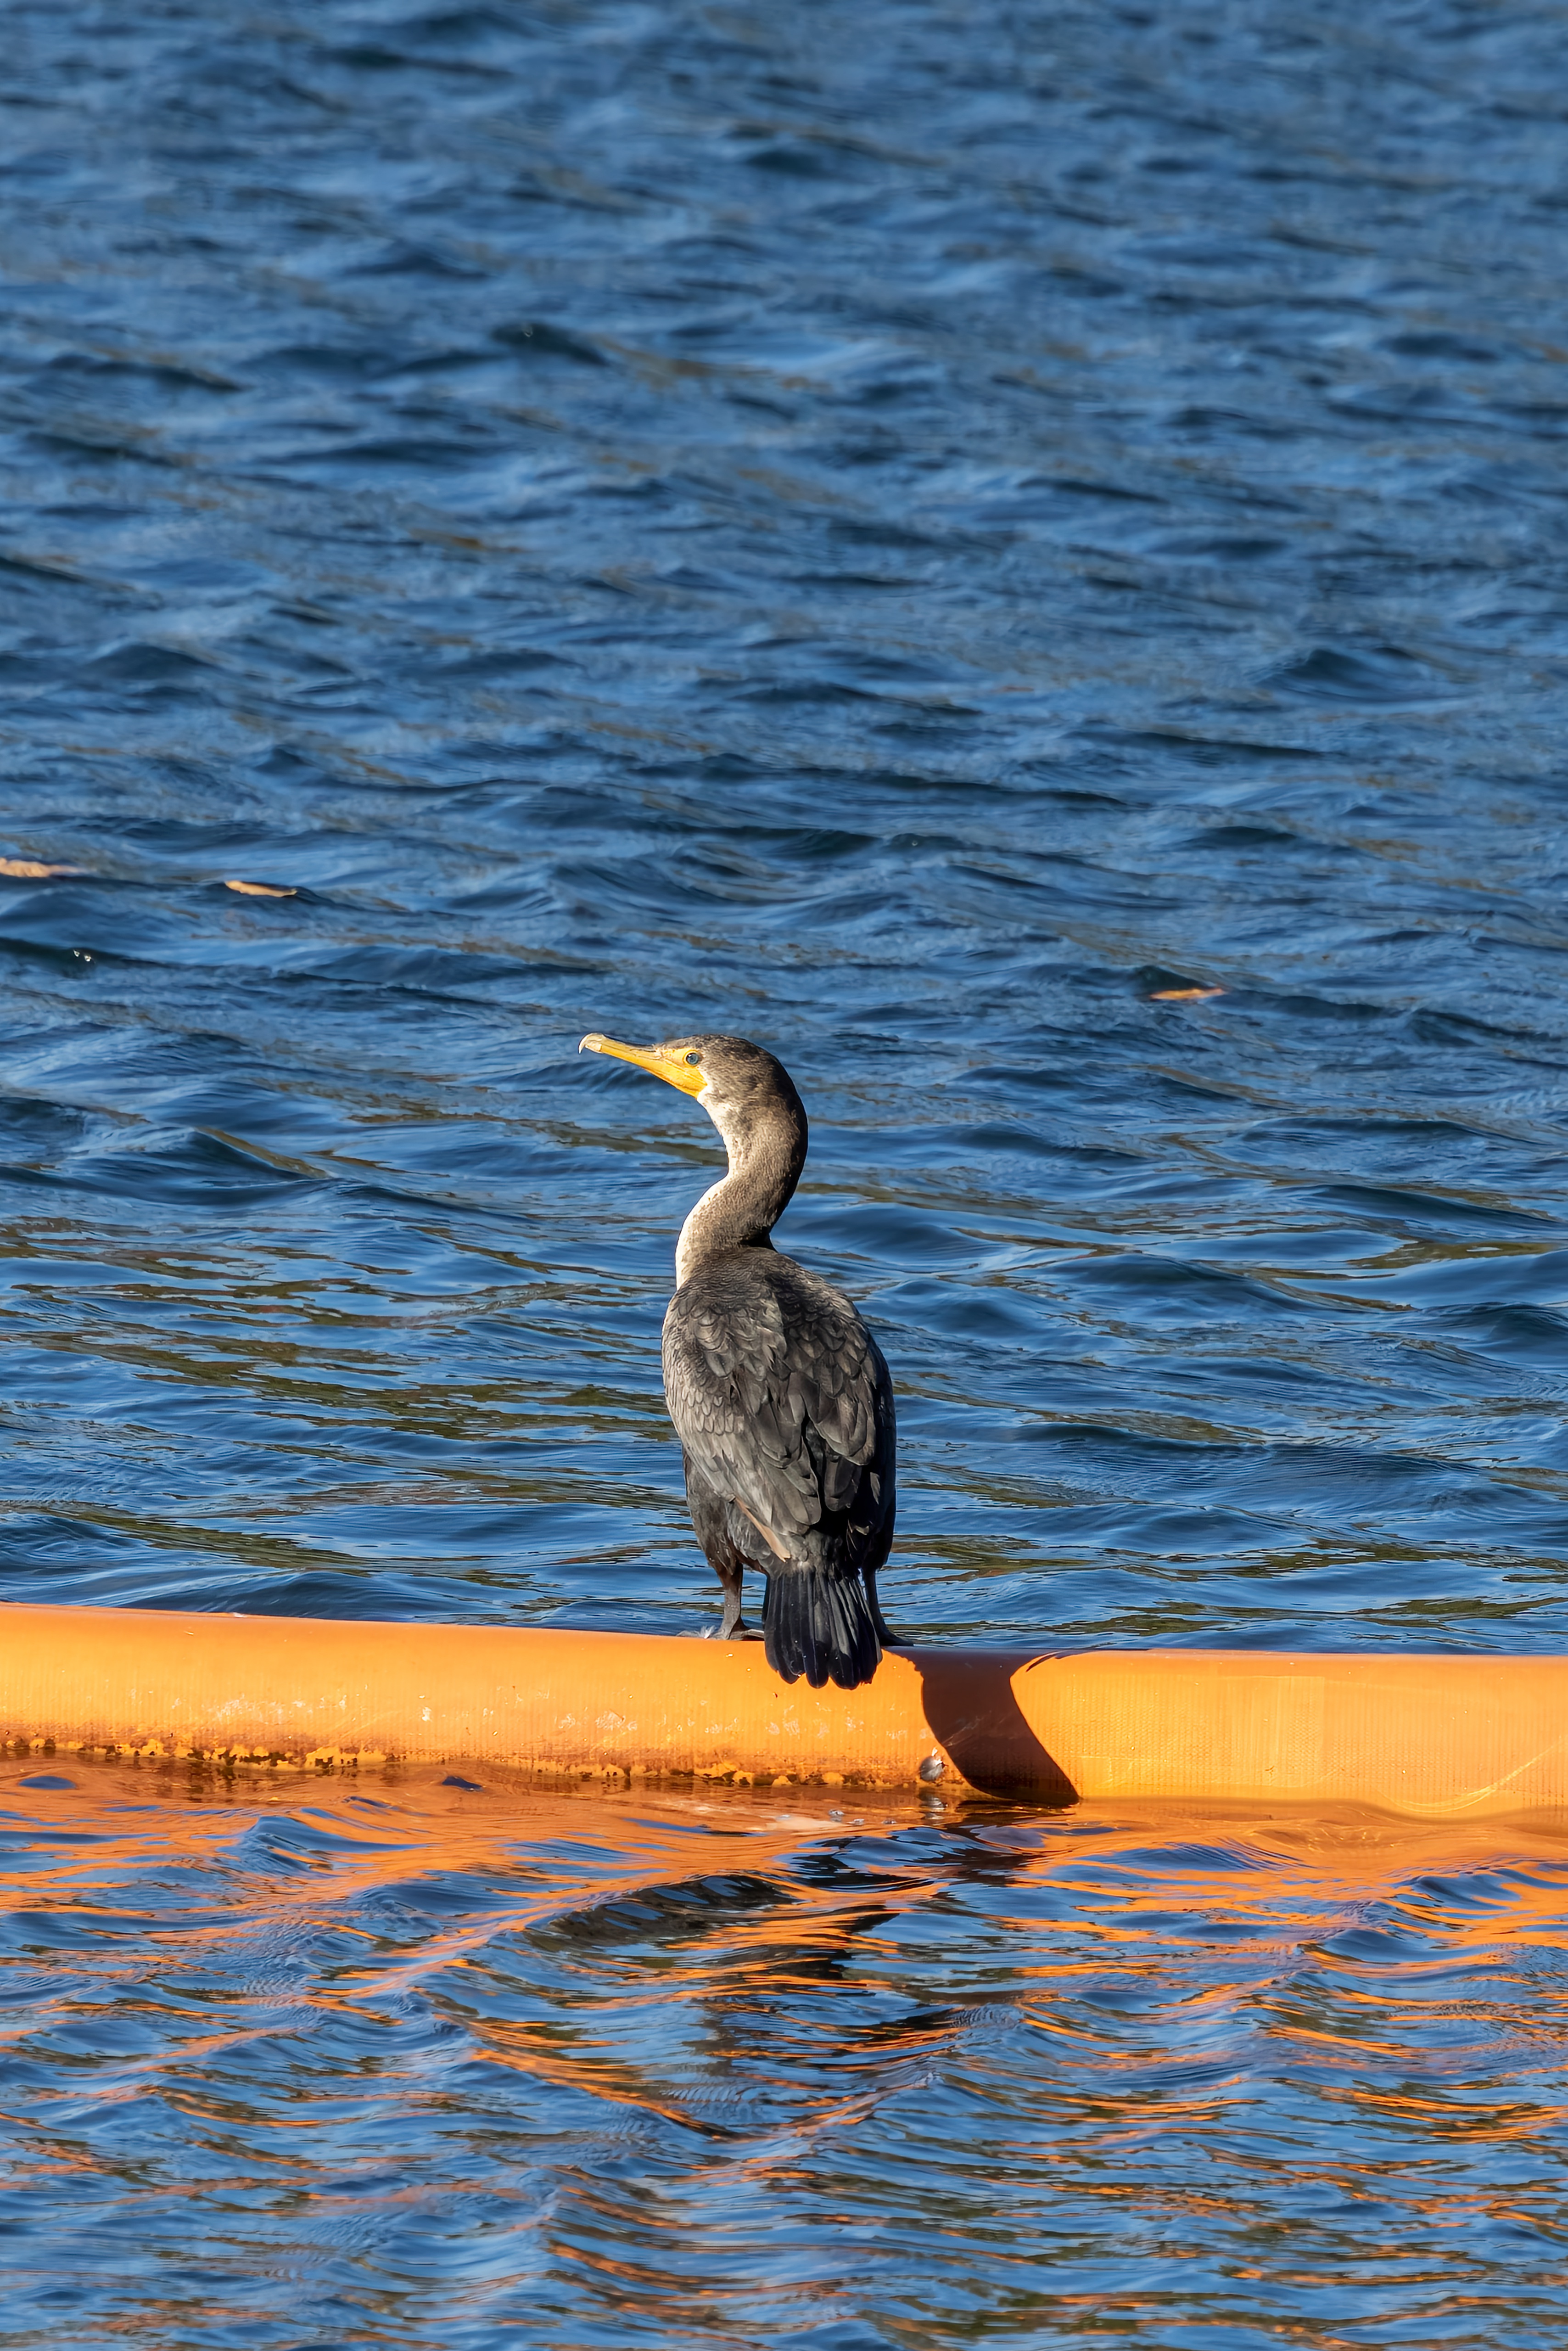
animals, water, bird, beak, lake, fluid, body of water, liquid, cormorant, waterfowl, seabird, ducks, geese and swans, feather, water bird, horizon, wind wave, ocean, wildlife, recreation, wave, pelecaniformes, sea, wing, boats and boating equipment and supplies